Blaenplwyf

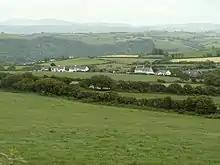
Blaenplwyf village

Blaenplwyf ("Pontllanio" previously) is a village in Ceredigion, to the southwest of Aberystwyth. It is noted for the Blaenplwyf transmitting station, which serves Aberystwyth and Cardigan Bay area.